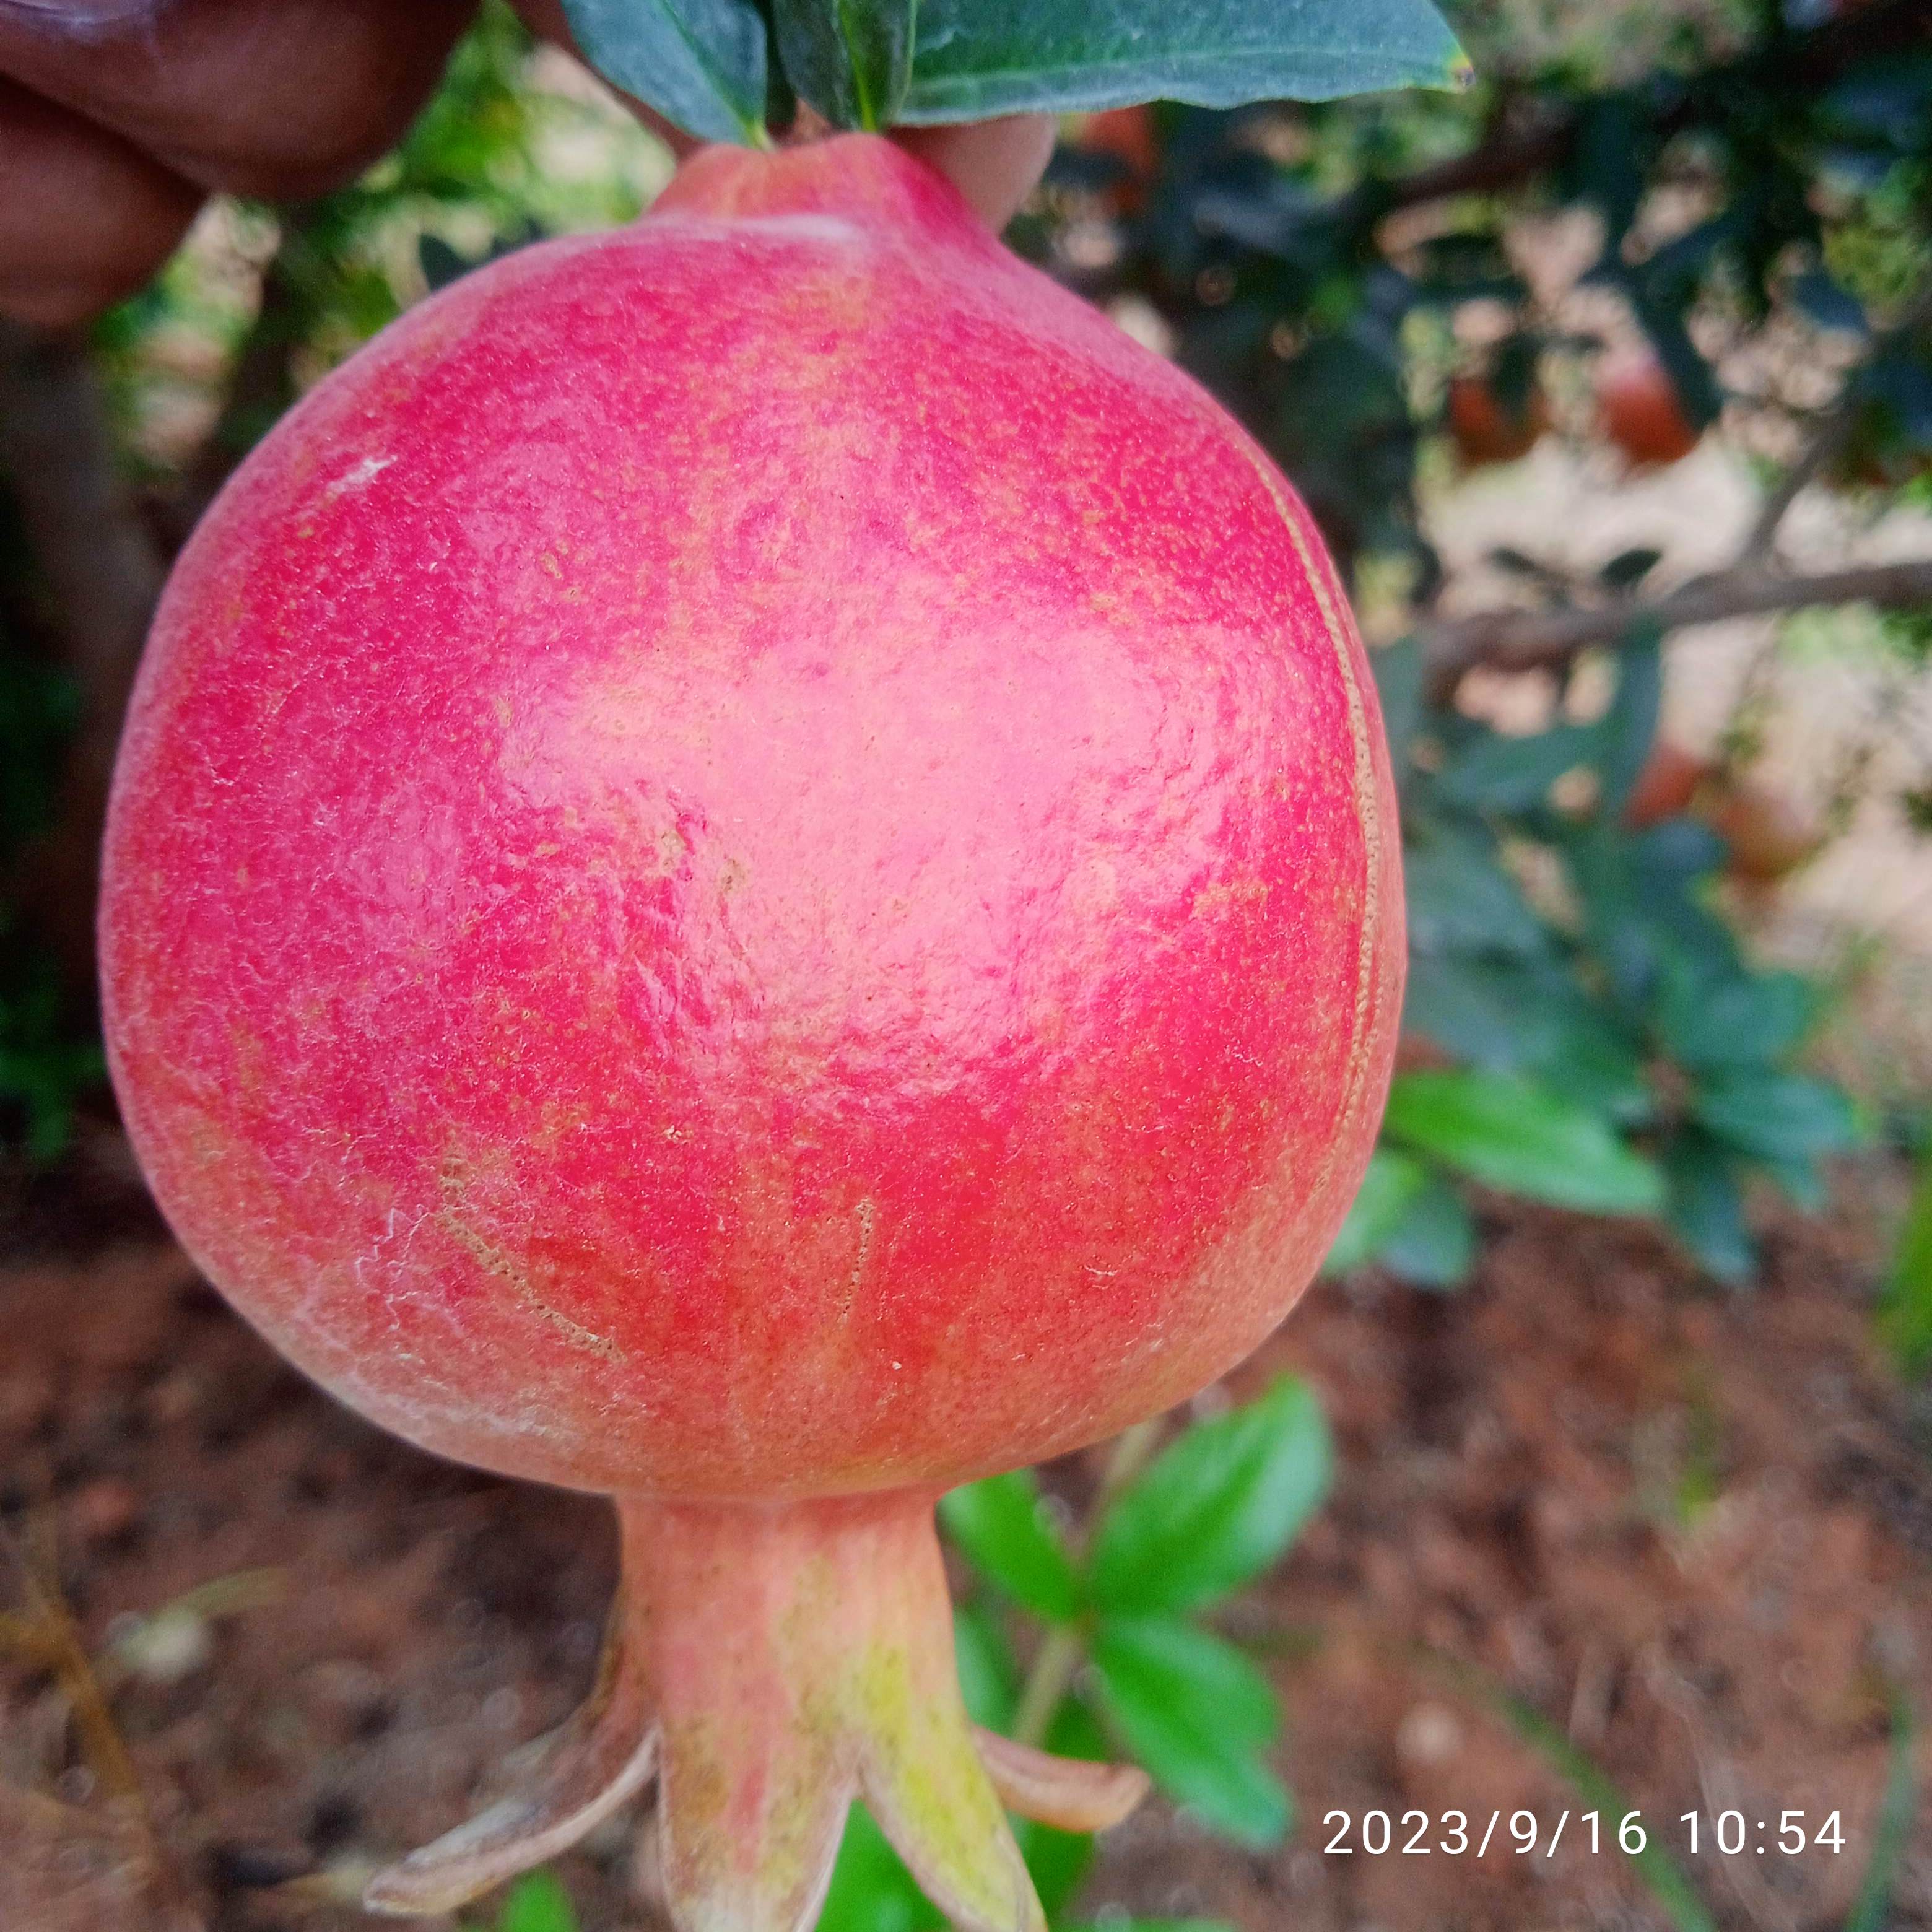
Label: Healthy